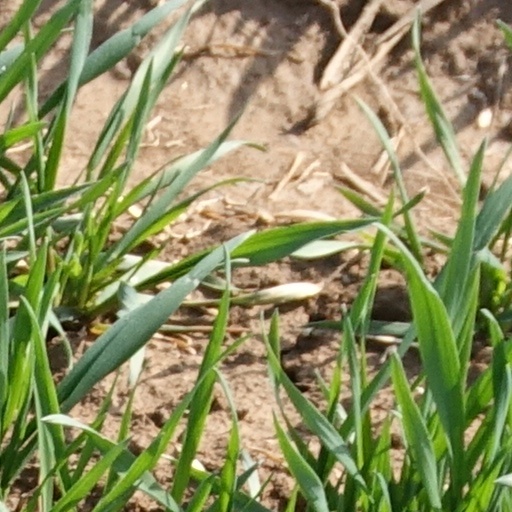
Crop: wheat